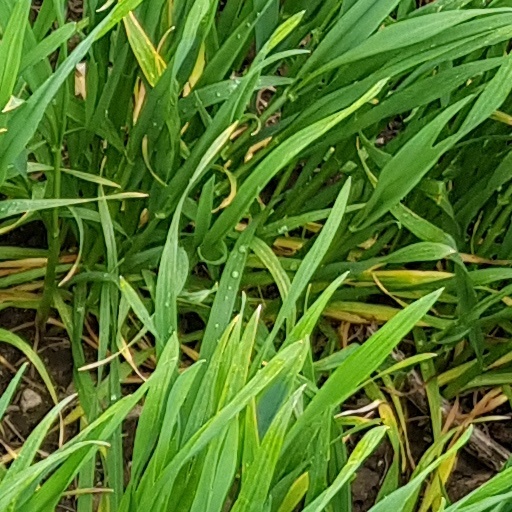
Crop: wheat